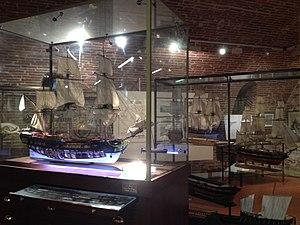
A gauche
Le musée Lapérouse, un des sept musées de la ville d'Albi, est situé près du Pont-Vieux, à côté du Tarn. Il est consacré au navigateur Lapérouse et reçoit près de 12 000 visiteurs par an depuis 2010.
Albi est une commune du Sud-Ouest de la France, chef-lieu du département du Tarn en région Occitanie et le siège de l'archidiocèse d'Albi, Castres et Lavaur.